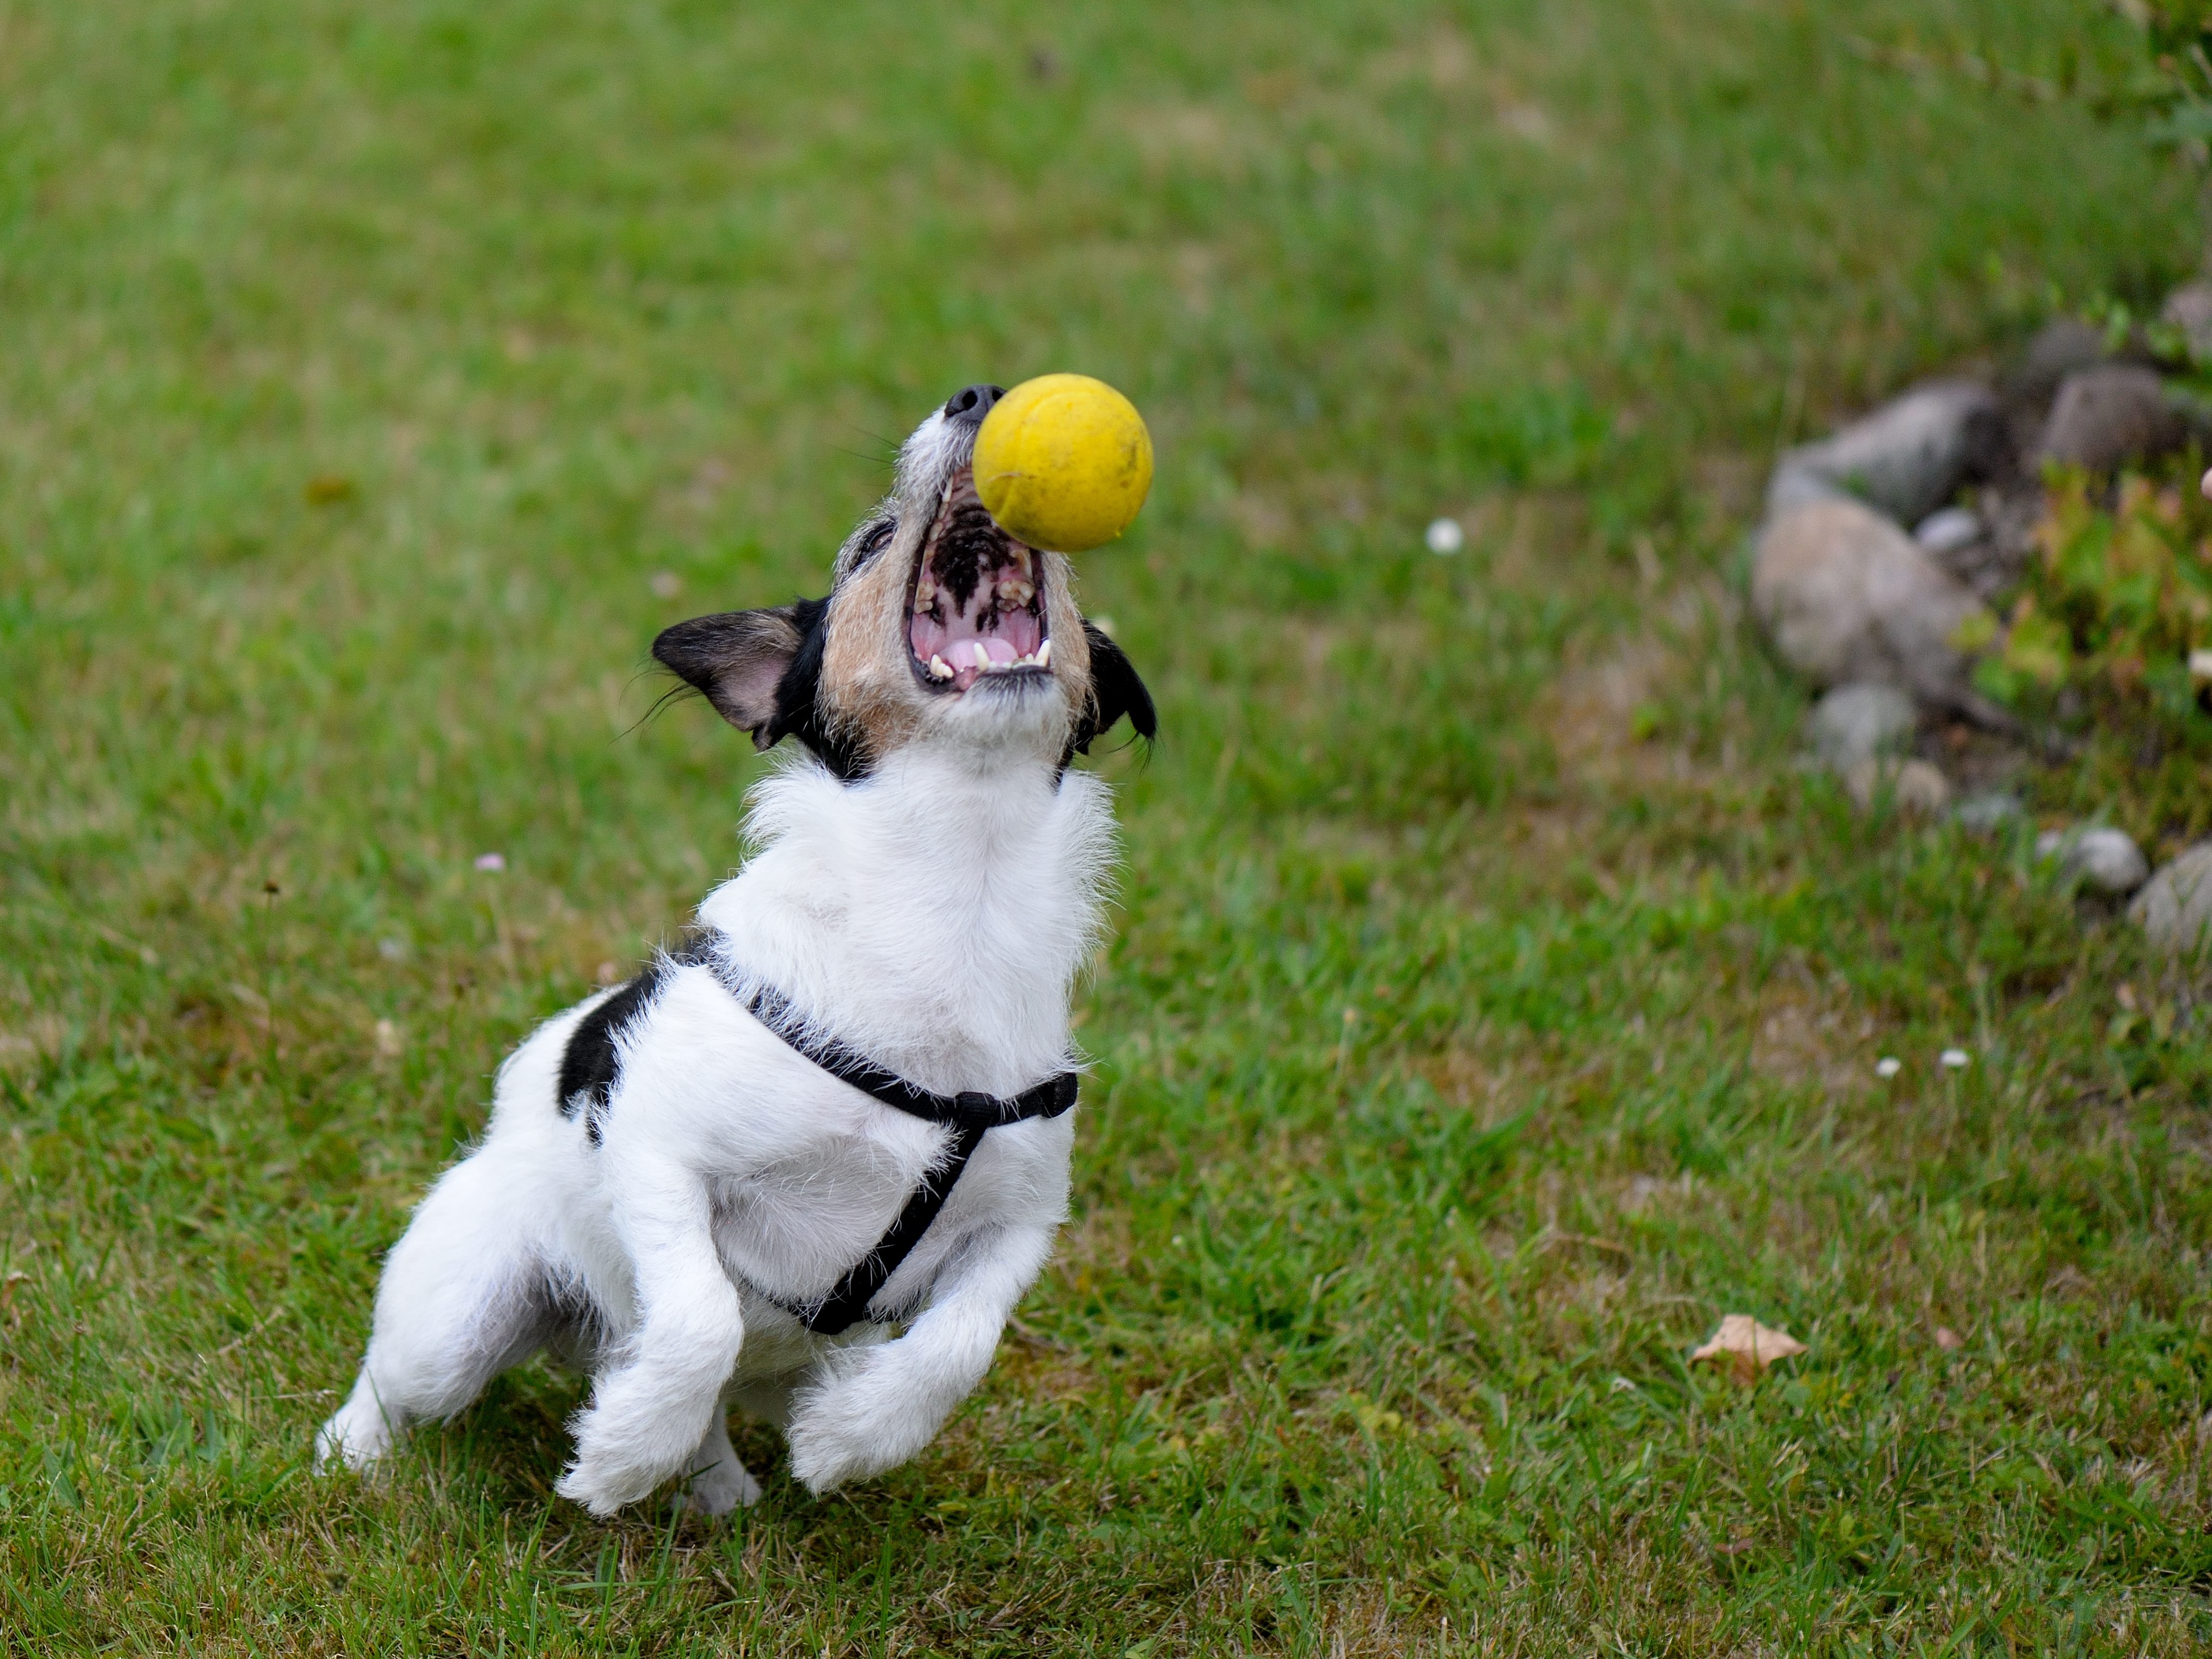
play, puppy, dog, action, mammal, hybrid, ball, vertebrate, energetically, dog like mammal